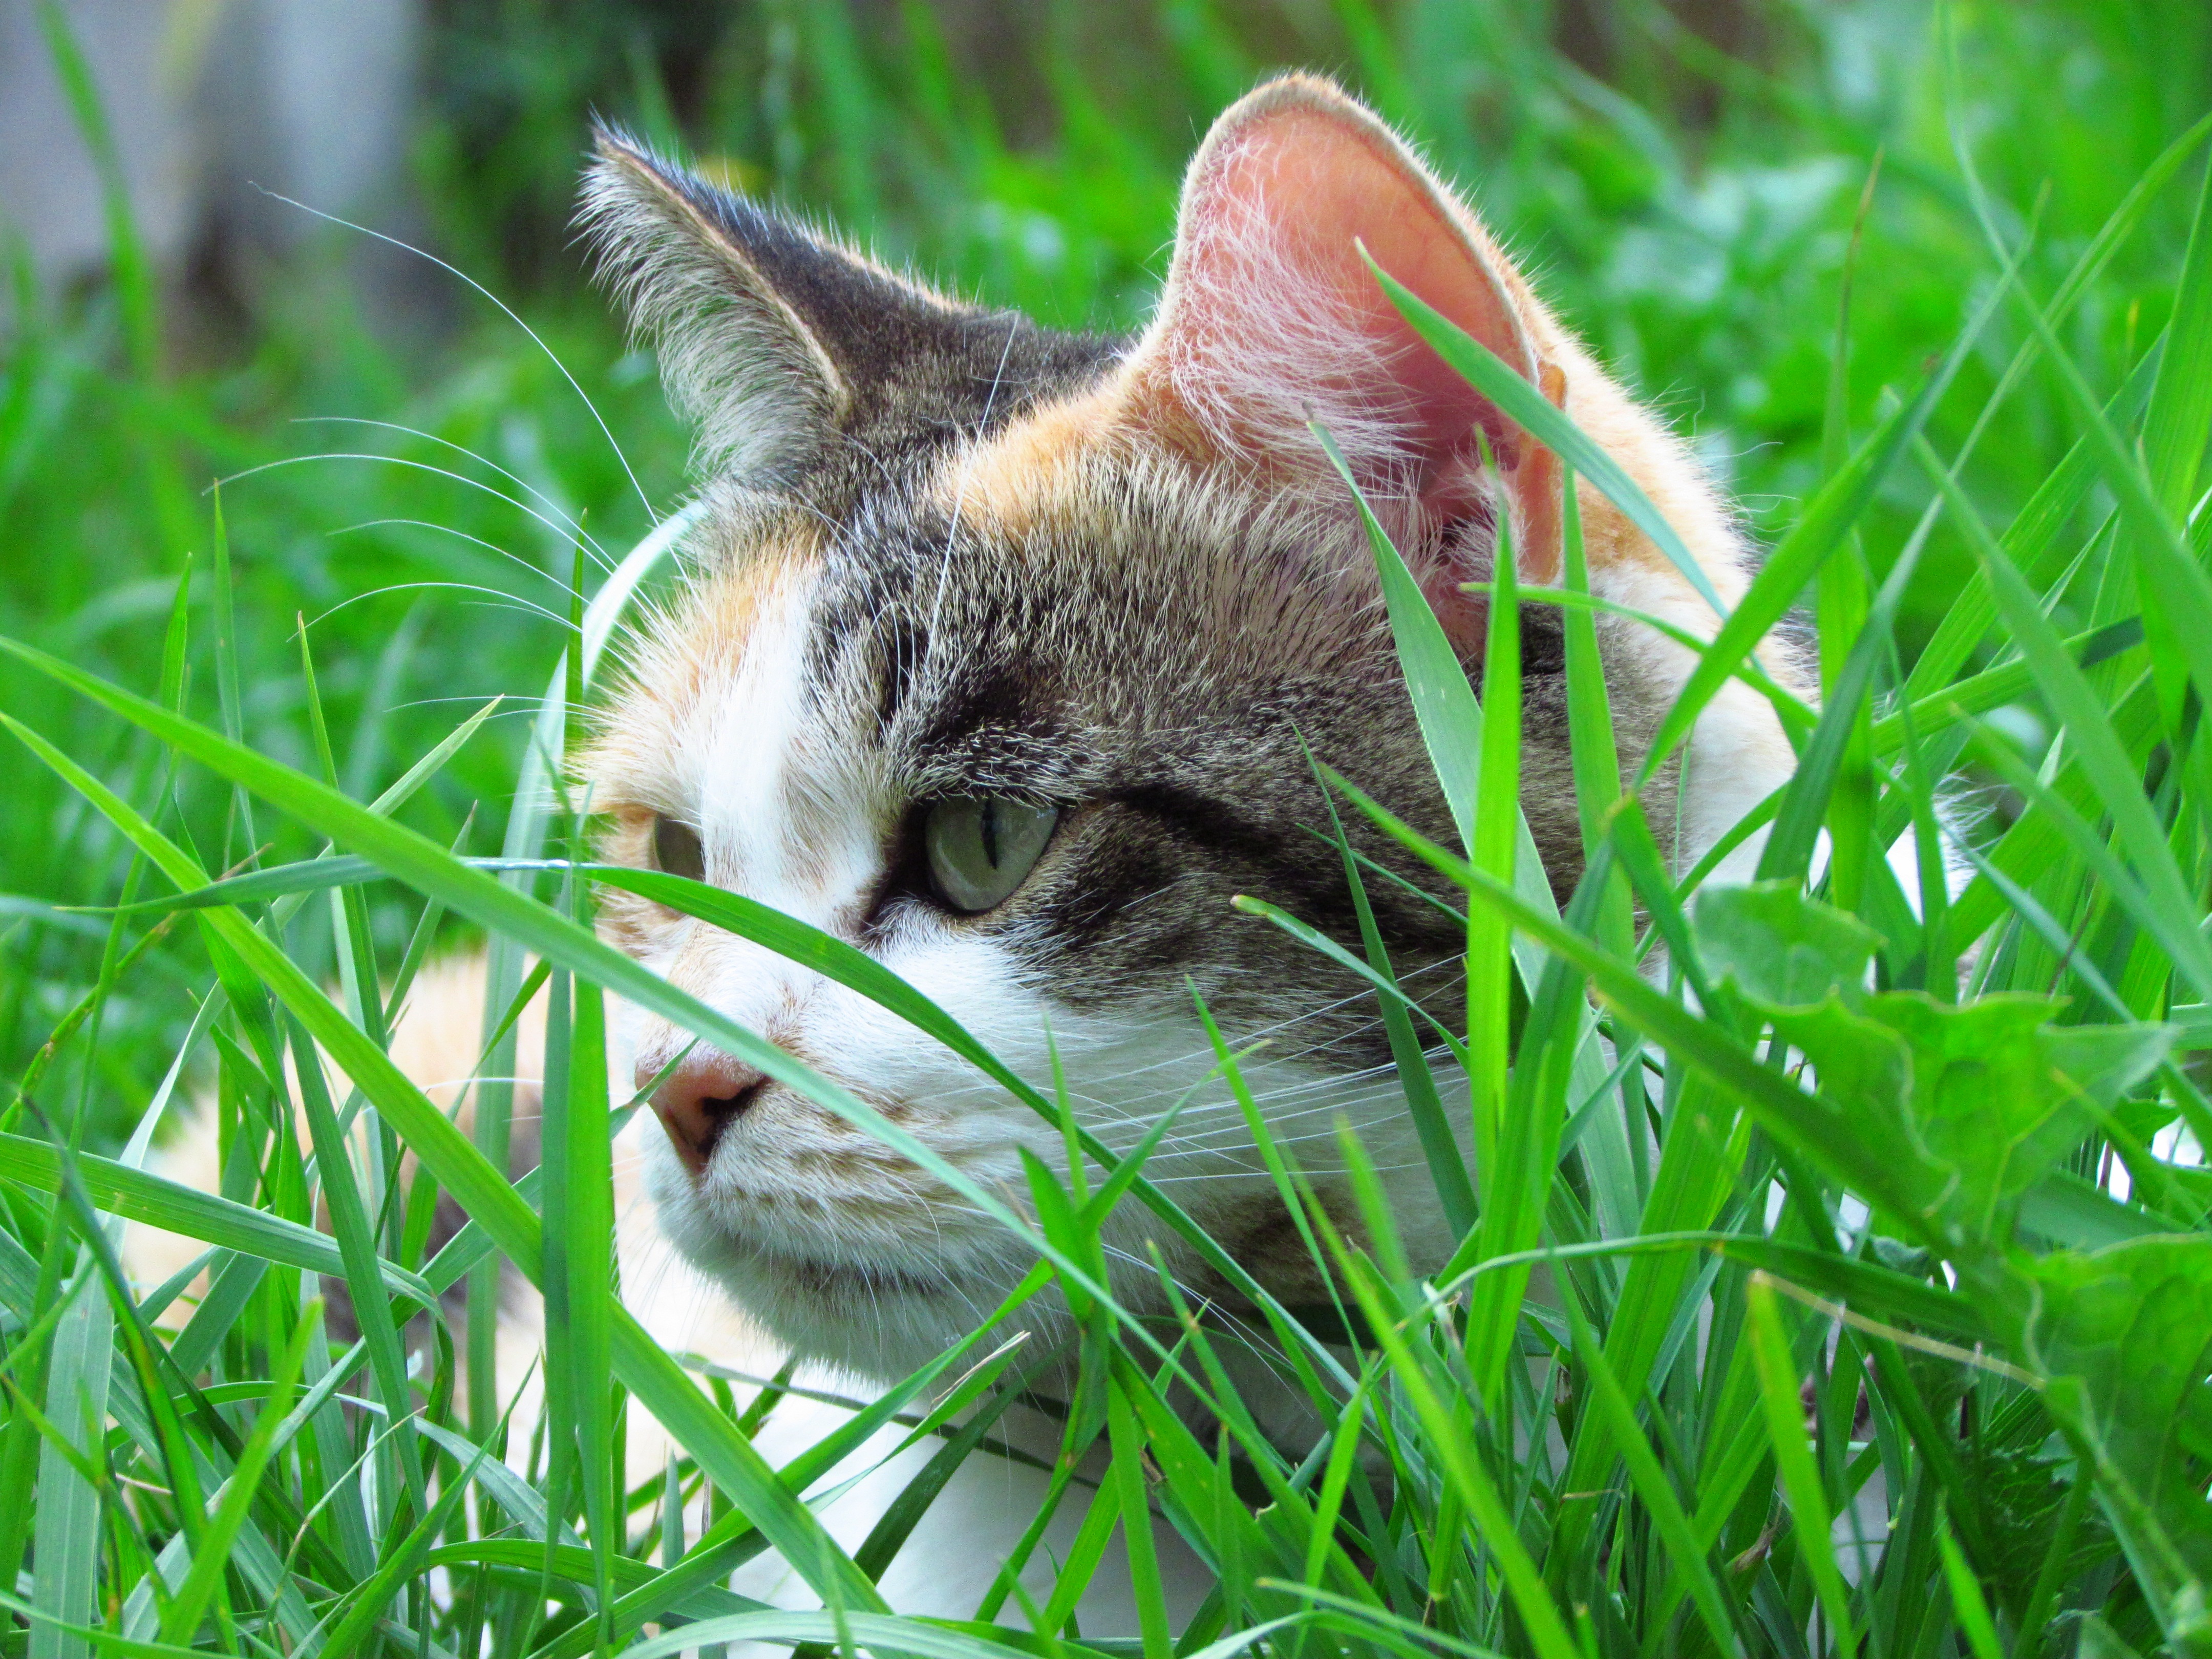
grass, outdoor, flower, wildlife, cat, feline, mammal, garden, fauna, whiskers, vertebrate, domestic, tortoiseshell, wild cat, small to medium sized cats, cat like mammal